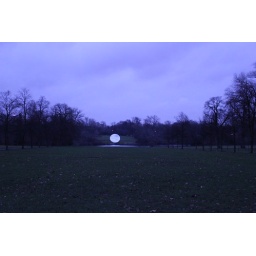
Anish Kapoor's Sky Mirror sculpture in Kensington Gardens. I was experimenting with the white balance hence the blue cast.